Van Dyke Parks

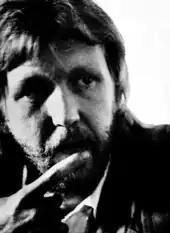
Parks formed part of Harry Nilsson's studio band in the mid to late 1970s

Parks produced the Esso Trinidad Steel Band's 1971 album of covers by artists like the Kinks and the Jackson 5, as well as the 1974 calypso collection "Hot & Sweet" by Trinidadian artist Mighty Sparrow. He dedicated the Esso Trinidad Steel Band's album to Prince Bernhard of the World Wildlife Fund as part of his environmental advocacy: "Everything was directed to making it a proper, political, green album." Parks' second album, "Discover America" (1972), reinterpreted Trinidadian calypso standards alongside compositions by songwriters such as Allen Toussaint and the sole original "Sailin' Shoes". He delayed the album's release to allow Little Feat's version of the song to debut first on their second album "Sailin' Shoes" (1972). Parks' focus on calypso during this period also led to friction with Bob Marley, whose requests for production assistance he declined.